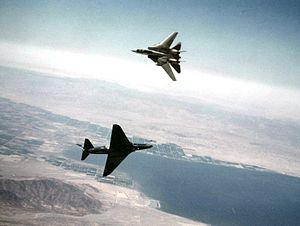
Top Gun est un film d'action américain réalisé par Tony Scott, sorti en 1986, avec notamment dans les rôles principaux Tom Cruise, Kelly McGillis et Val Kilmer.
Un combat aérien est un combat se situant dans les airs et n'opposant que des appareils aériens. Plusieurs combats aériens légendaires ont eu lieu au cours de la Première Guerre mondiale et de la Seconde Guerre mondiale.